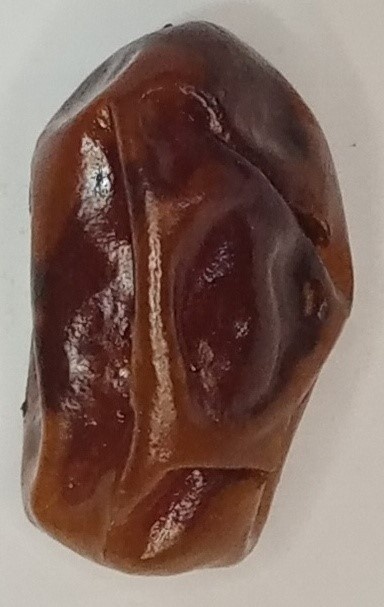
Variety: aseel
Size: large
Grade: grade-1